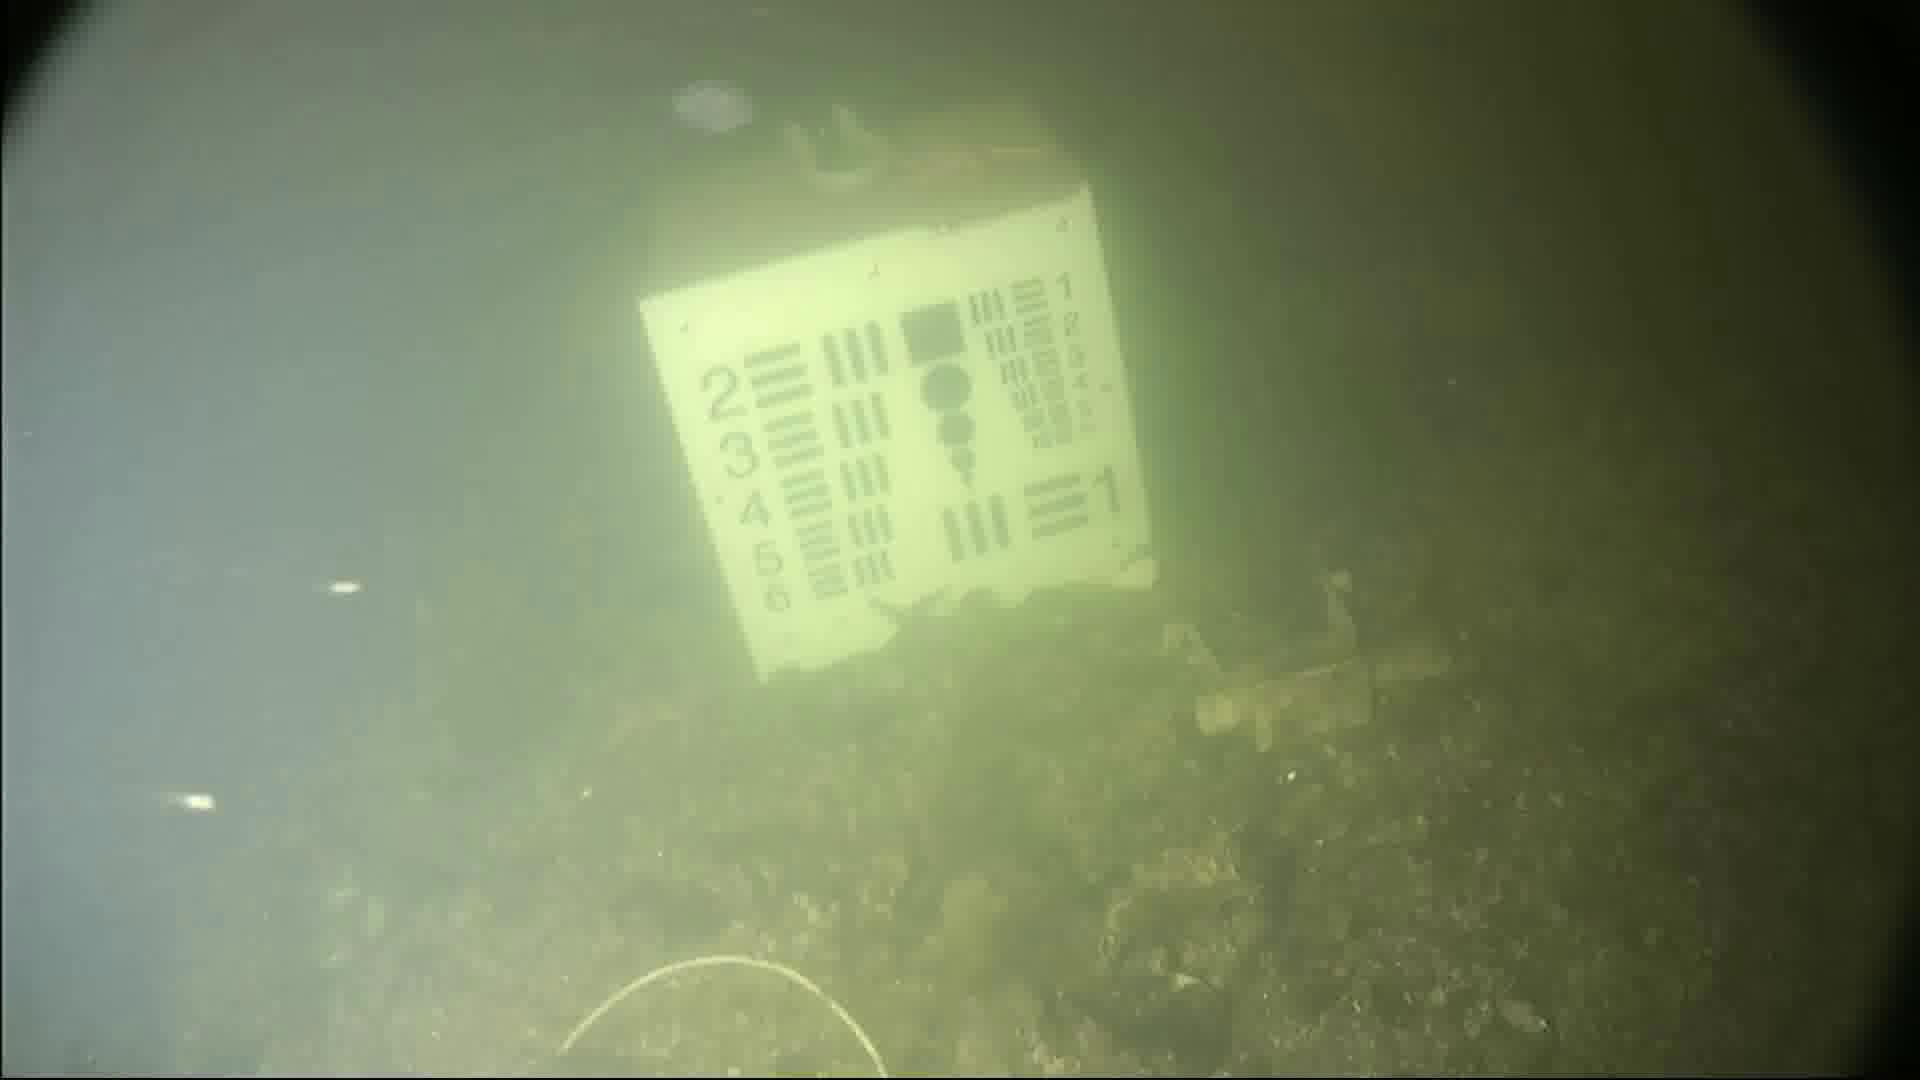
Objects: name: jellyfish
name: starfish